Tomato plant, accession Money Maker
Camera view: vertical (180 deg); turntable rotation: 90 degrees
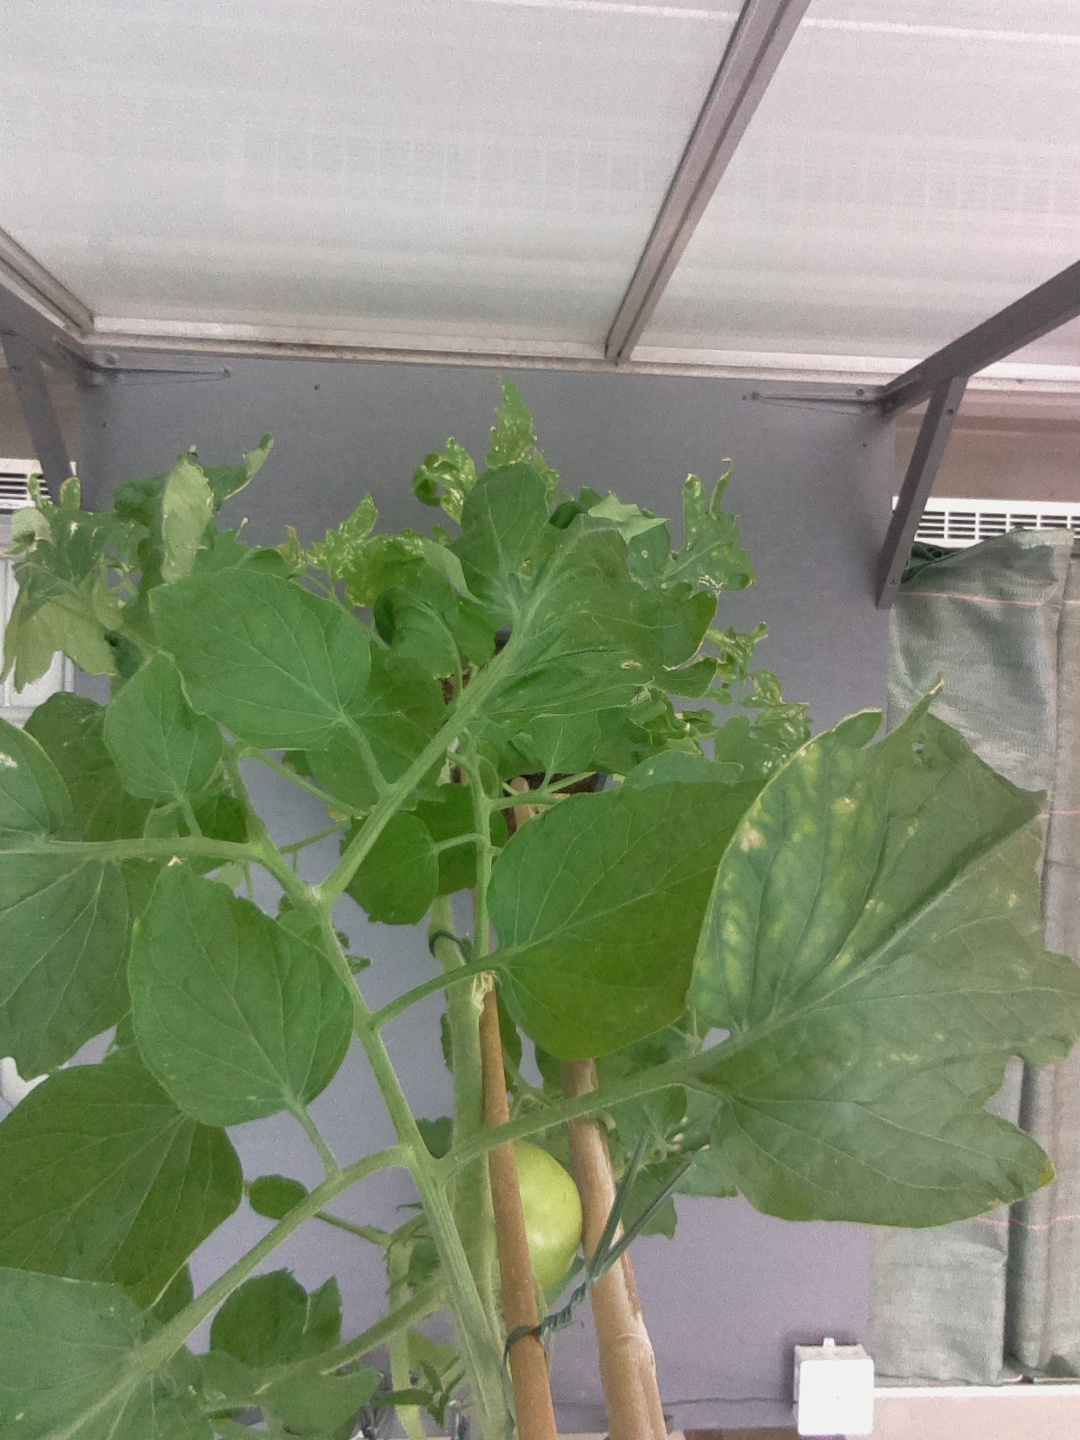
BBCH growth stage 73: 30%-40% of final fruit size